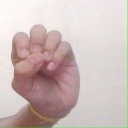
अक्षर: उ